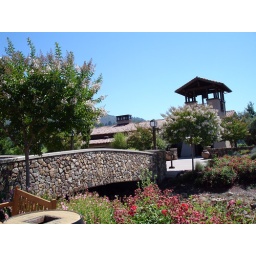
The stone bridge over a dry creek bed makes a dramatic entrance to the visitor centre.